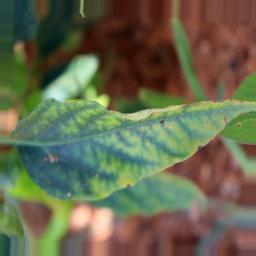
Label: nutritional